Southern Coast (Crimea)

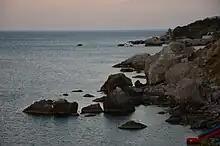
, a resort on the Southern Coast

The Southern Coast, also referred to as the Crimean Riviera, is a geographic region located in southern Crimea, a region internationally recognised as part of Ukraine but currently controlled by Russia. Stretching from Cape Aya to Kara Dag Mountain, the Southern Coast has a total length of about . The Southern Coast has historically been a prominent tourist location due to its relatively warm climate and purported benefits for respiratory health, and drew an estimated 500,000 tourists yearly .